Ufa Lenin Museum

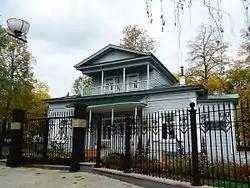

The Ufa Lenin Museum is a museum devoted to Vladimir Lenin in Ufa, Bashkortostan, Russia.